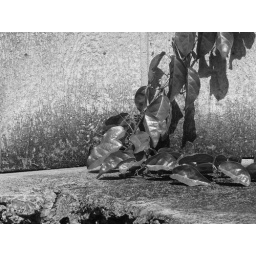
honolulu, hi. a vine smothering the old mailbox, nestled in the crevice between the wooden box and the top of the rock wall.